Christina Gerarda Enschedé

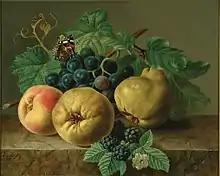
Still life with fruit, 1829

She was born in Haarlem as the fifth of nine children and the third daughter of Johannes Enschedé Jr. and Johanna Elisabeth Swaving. After her father's early death in 1799 she became a partner in the family business, but did not take an active part in the daily proceedings. She and her sister Sandrina took drawing lessons and were active in the theater societies of their mother. The Teylers Museum has watercolor paintings by both women.